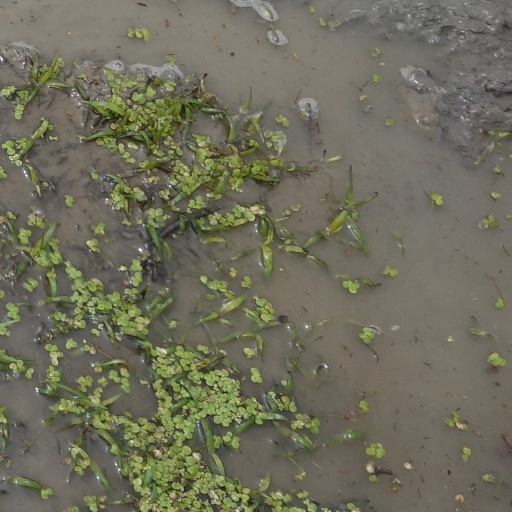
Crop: rice